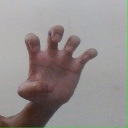
अक्षर: झ